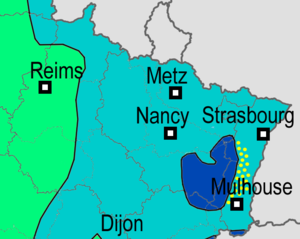
français (fr):
Le Grand Est est une région administrative française résultant de la fusion des anciennes régions Alsace, Champagne-Ardenne et Lorraine. Elle compte 5 559 051 habitants en 2015 et réunit, sur 57 441 km², des territoires de l'Europe rhénane à l'est et des territoires du bassin parisien à l'ouest, séparés par la diagonale du vide.